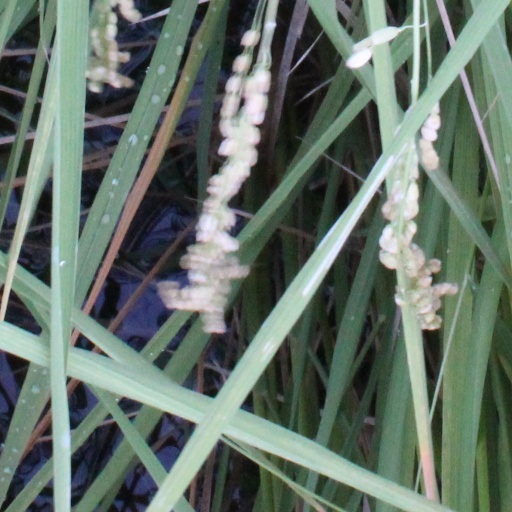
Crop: rice